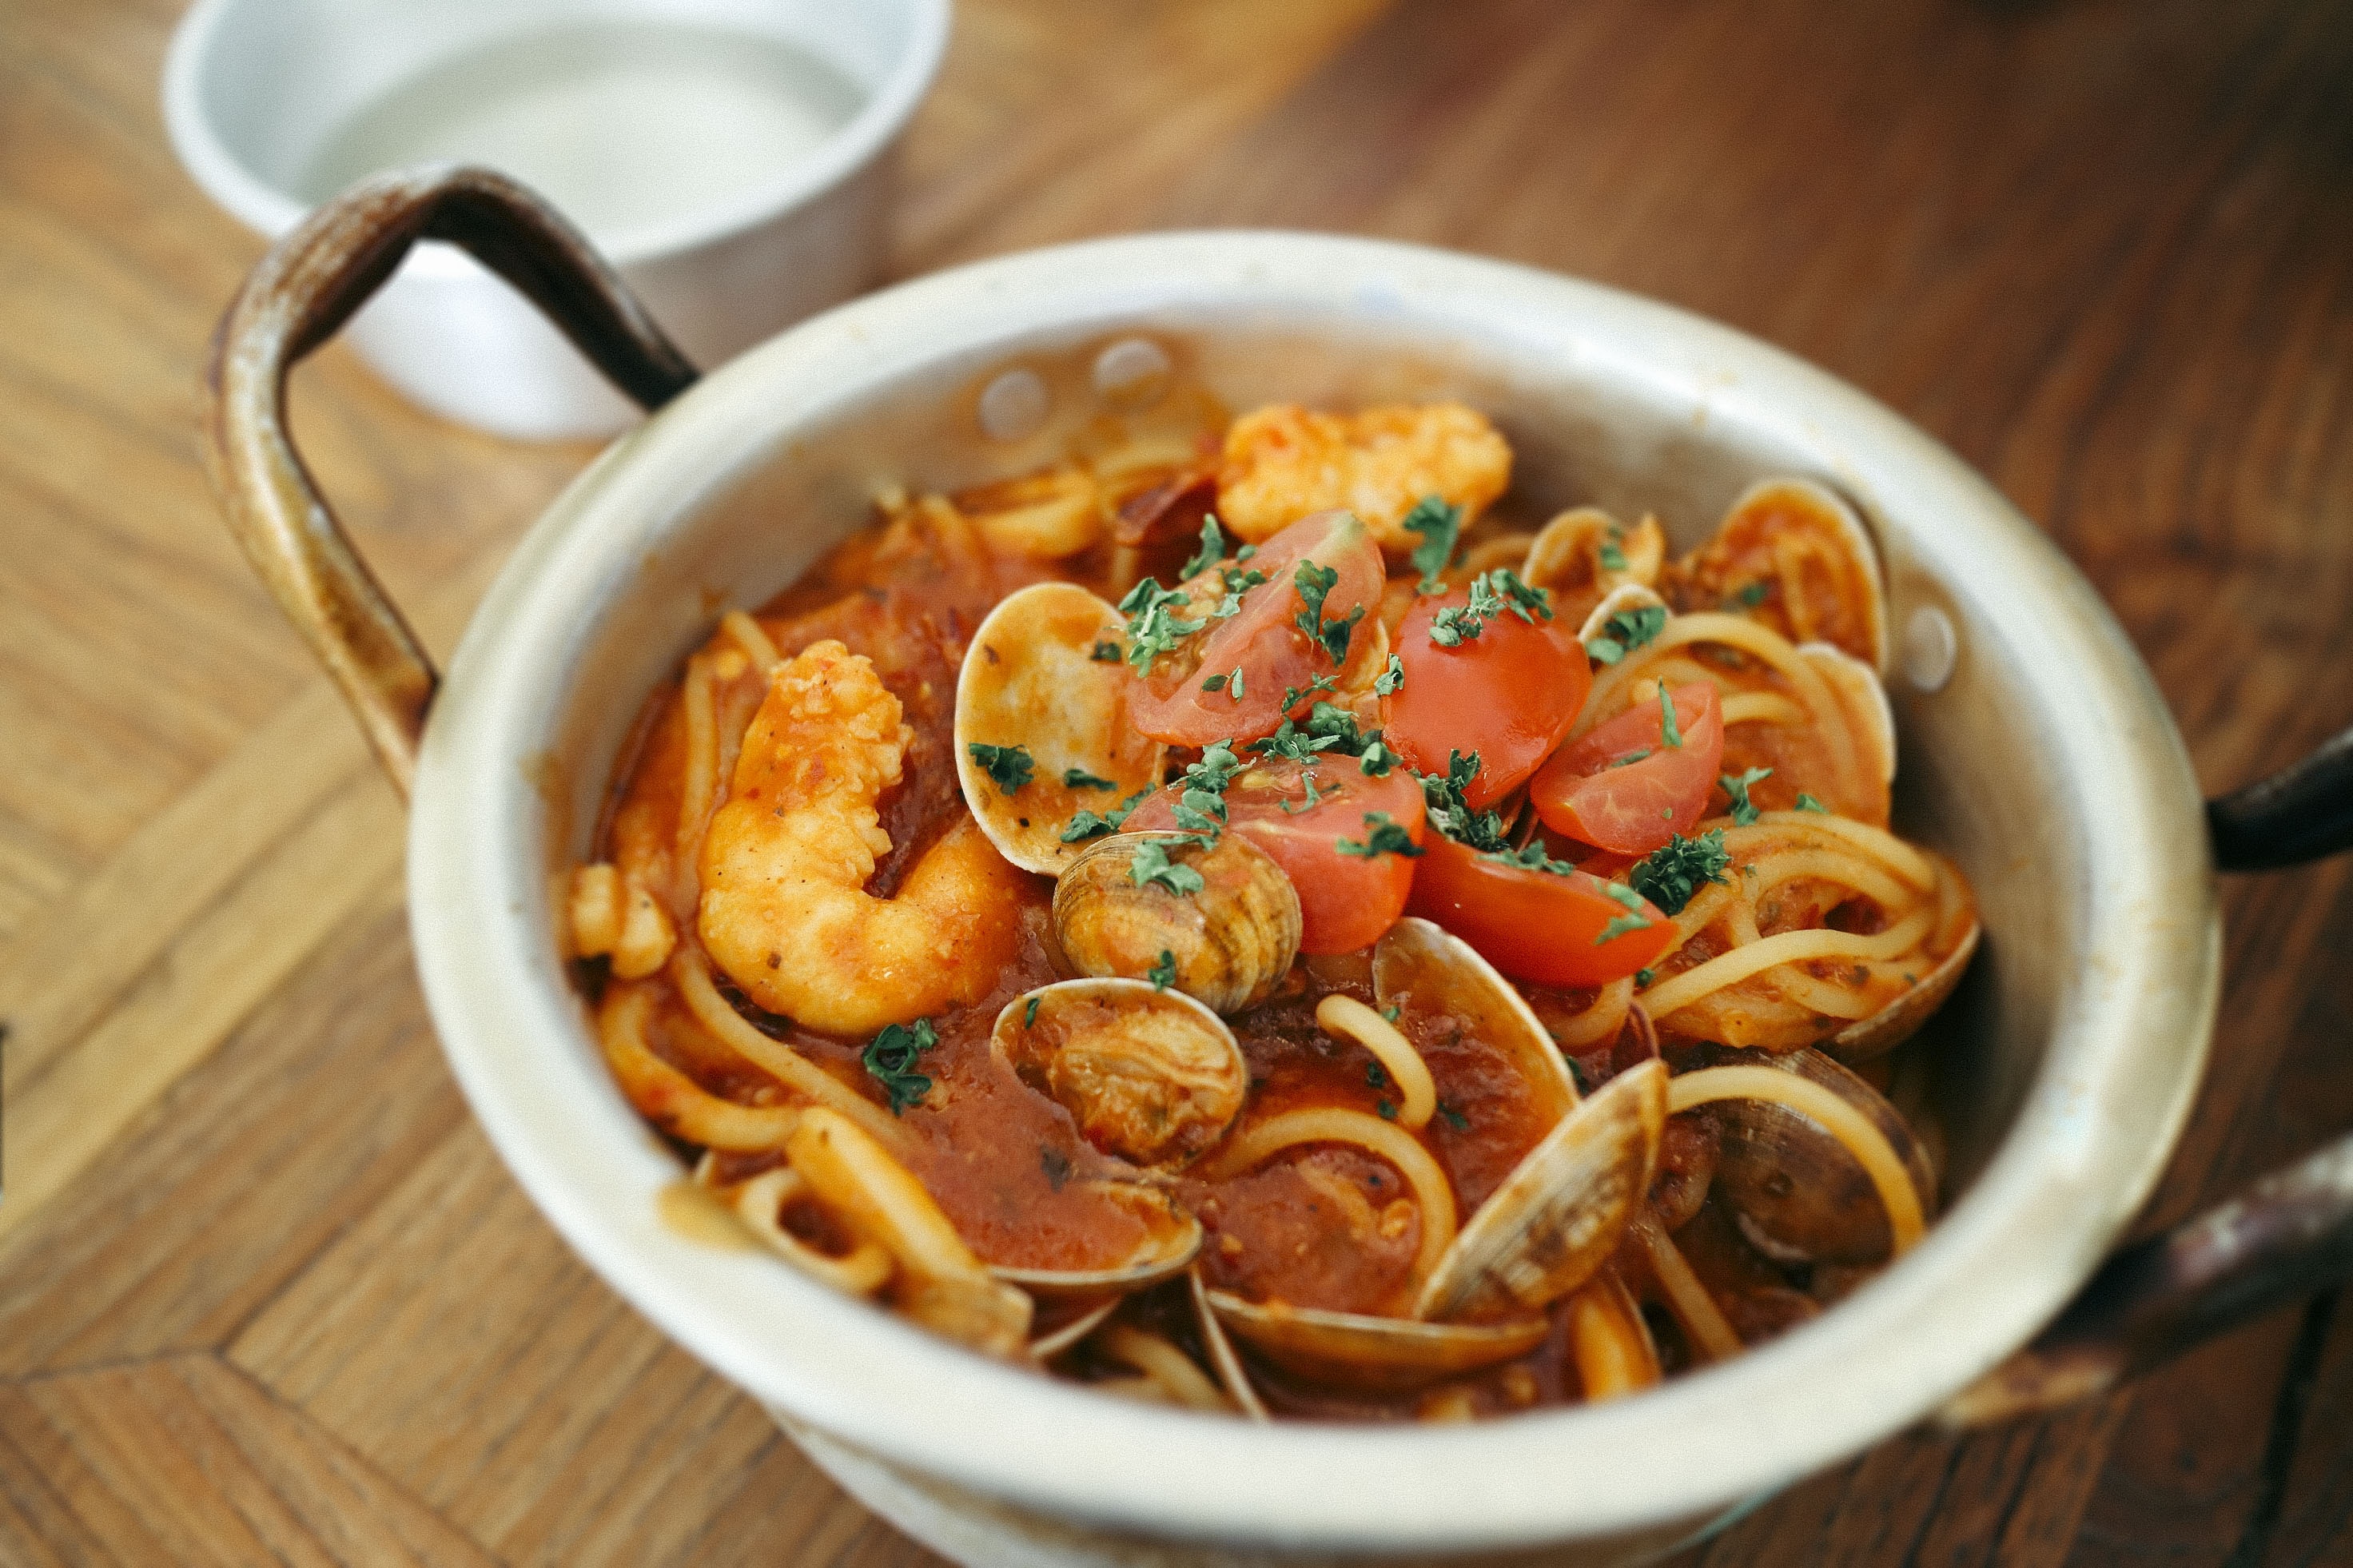
dish, meal, food, produce, vegetable, seafood, cuisine, pasta, noodle, asian food, dining, spaghetti, vegetarian food, curry, thai food, noodle soup